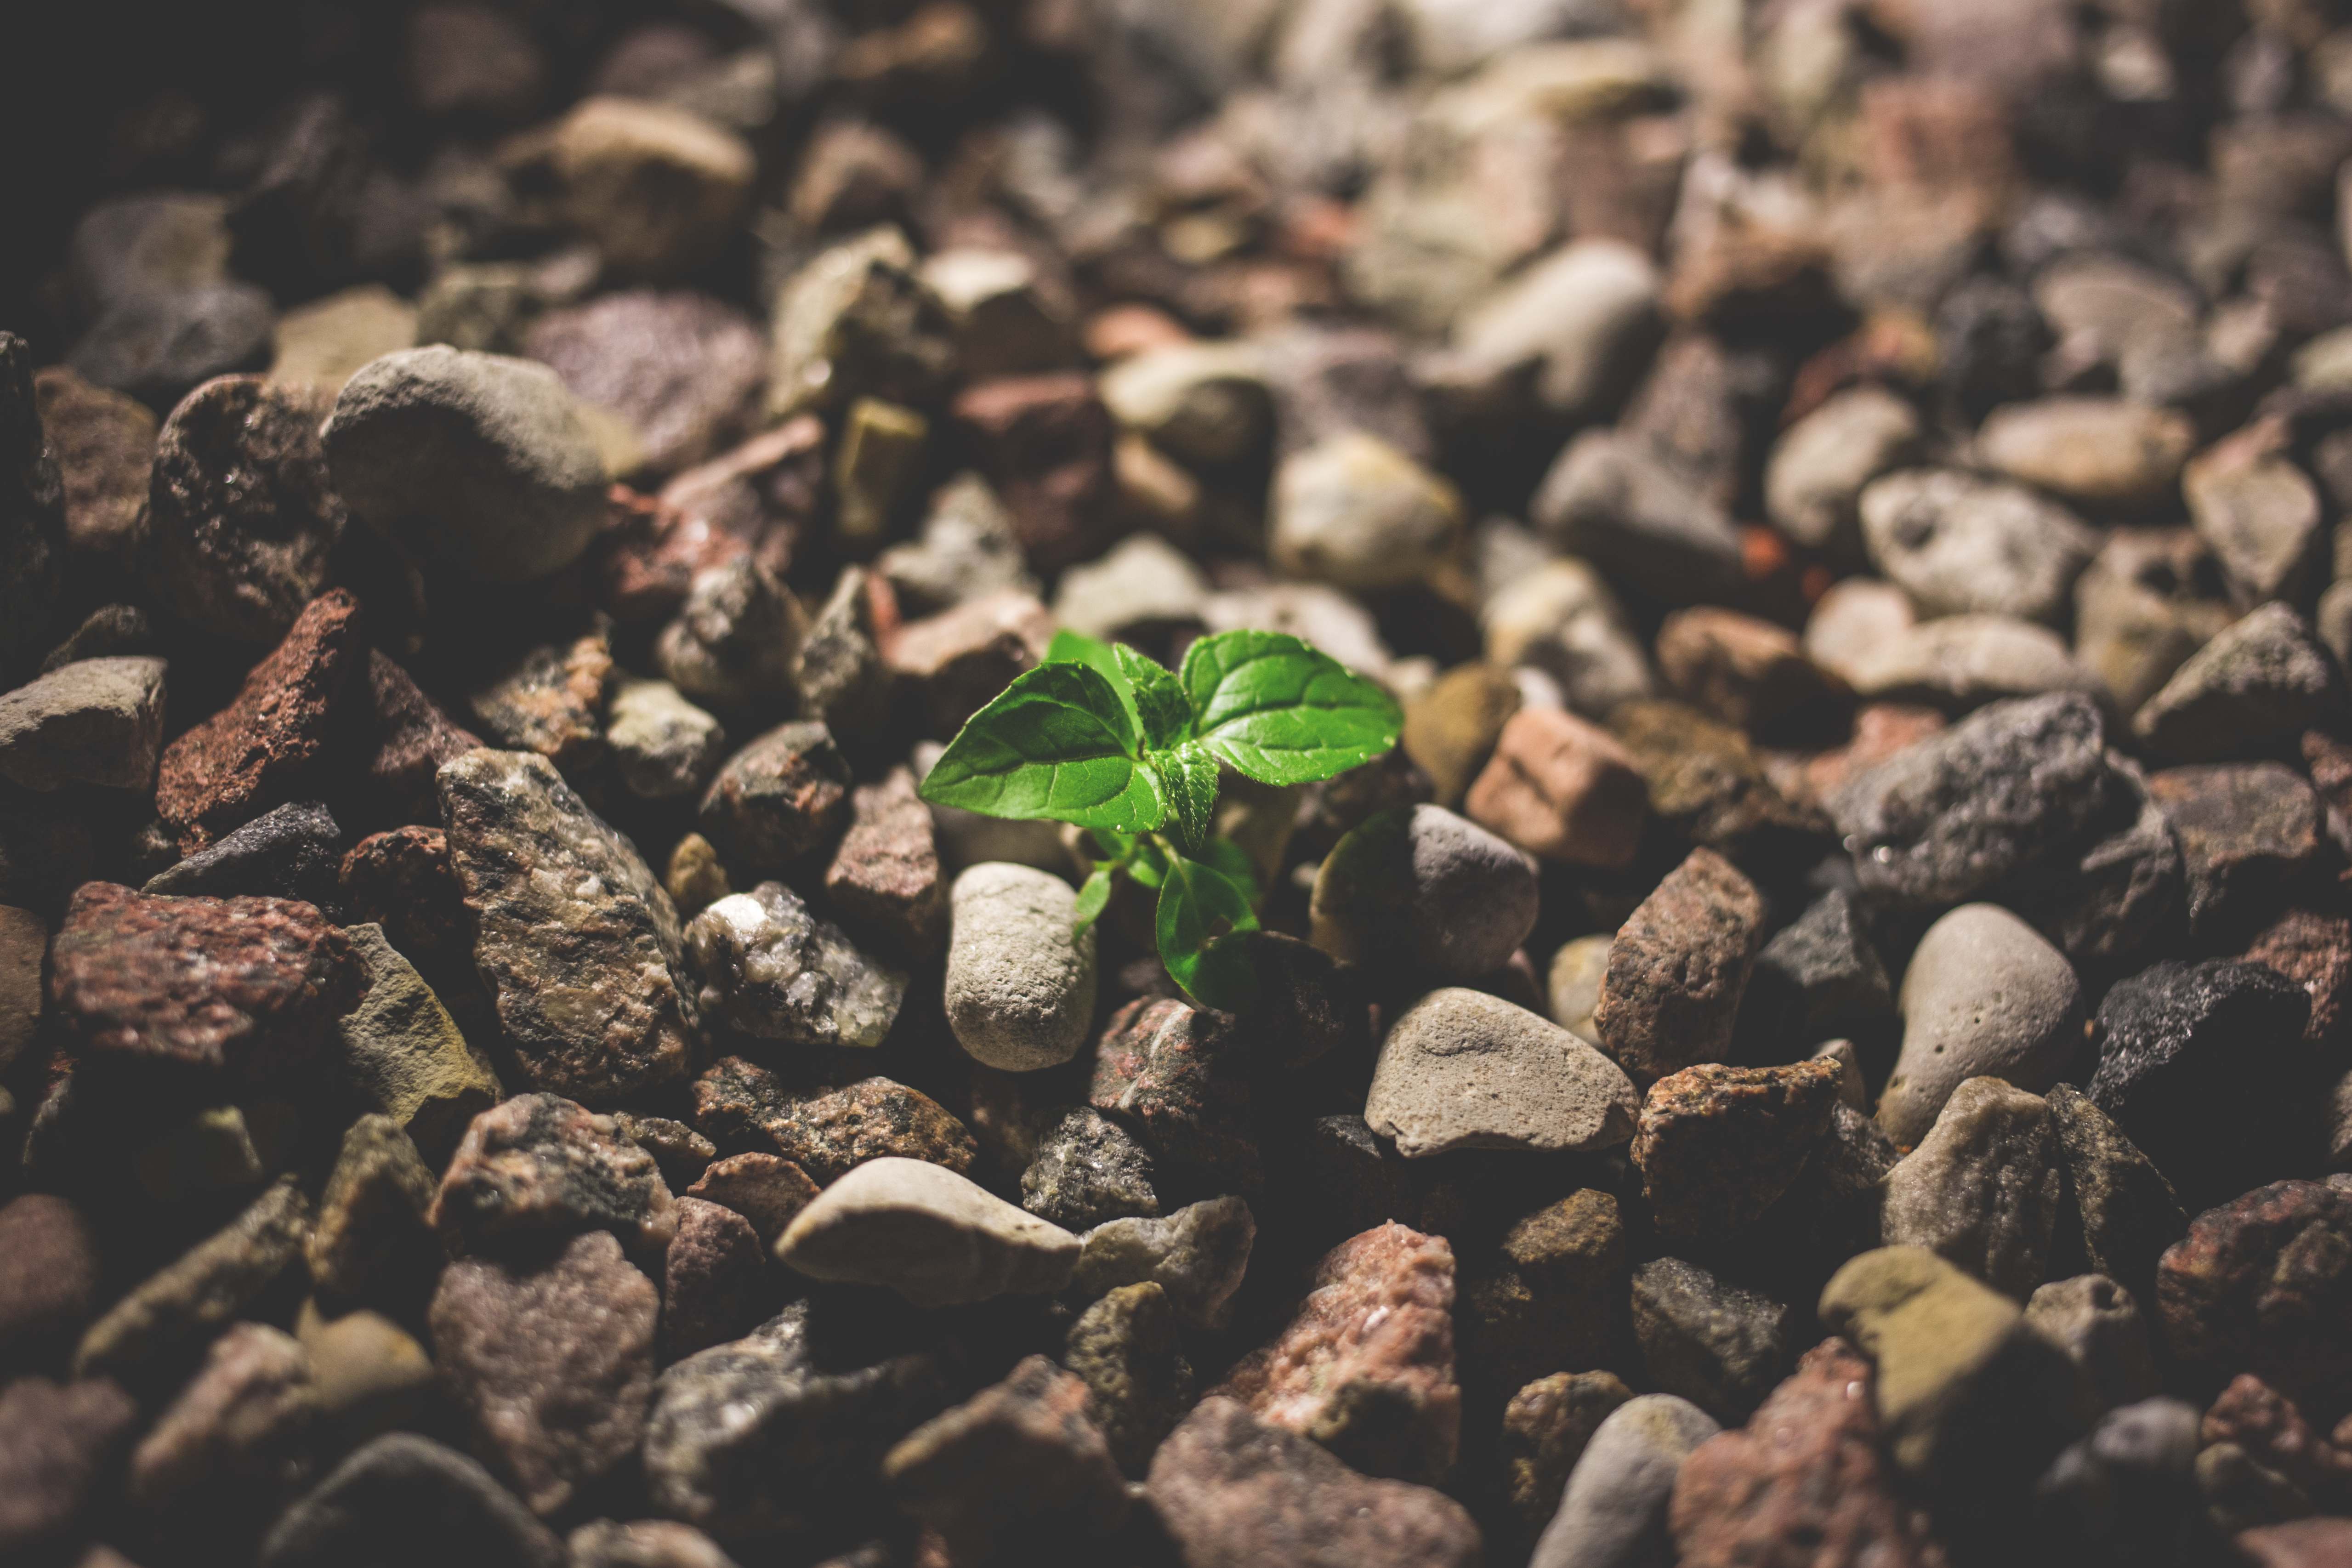
tree, nature, plant, photography, leaf, flower, soil, flora, sprout, close up, rocks, stones, little, macro photography